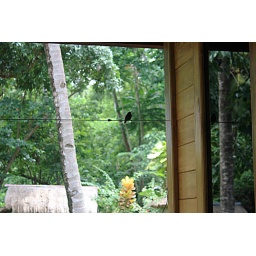
A little black bird dropped by my villa in Pulisan Jungle Beach Resort, North Sulawesi, Indonesia.